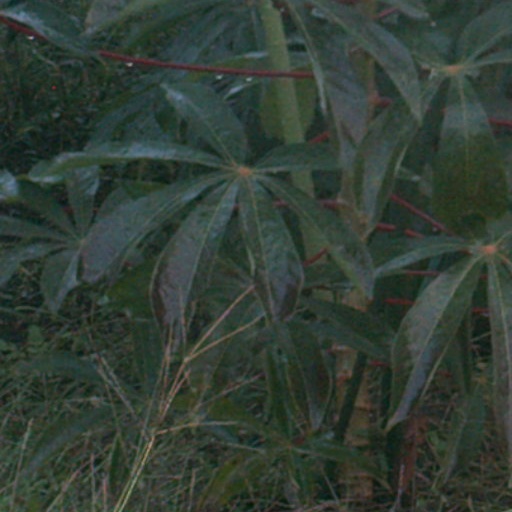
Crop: cassava